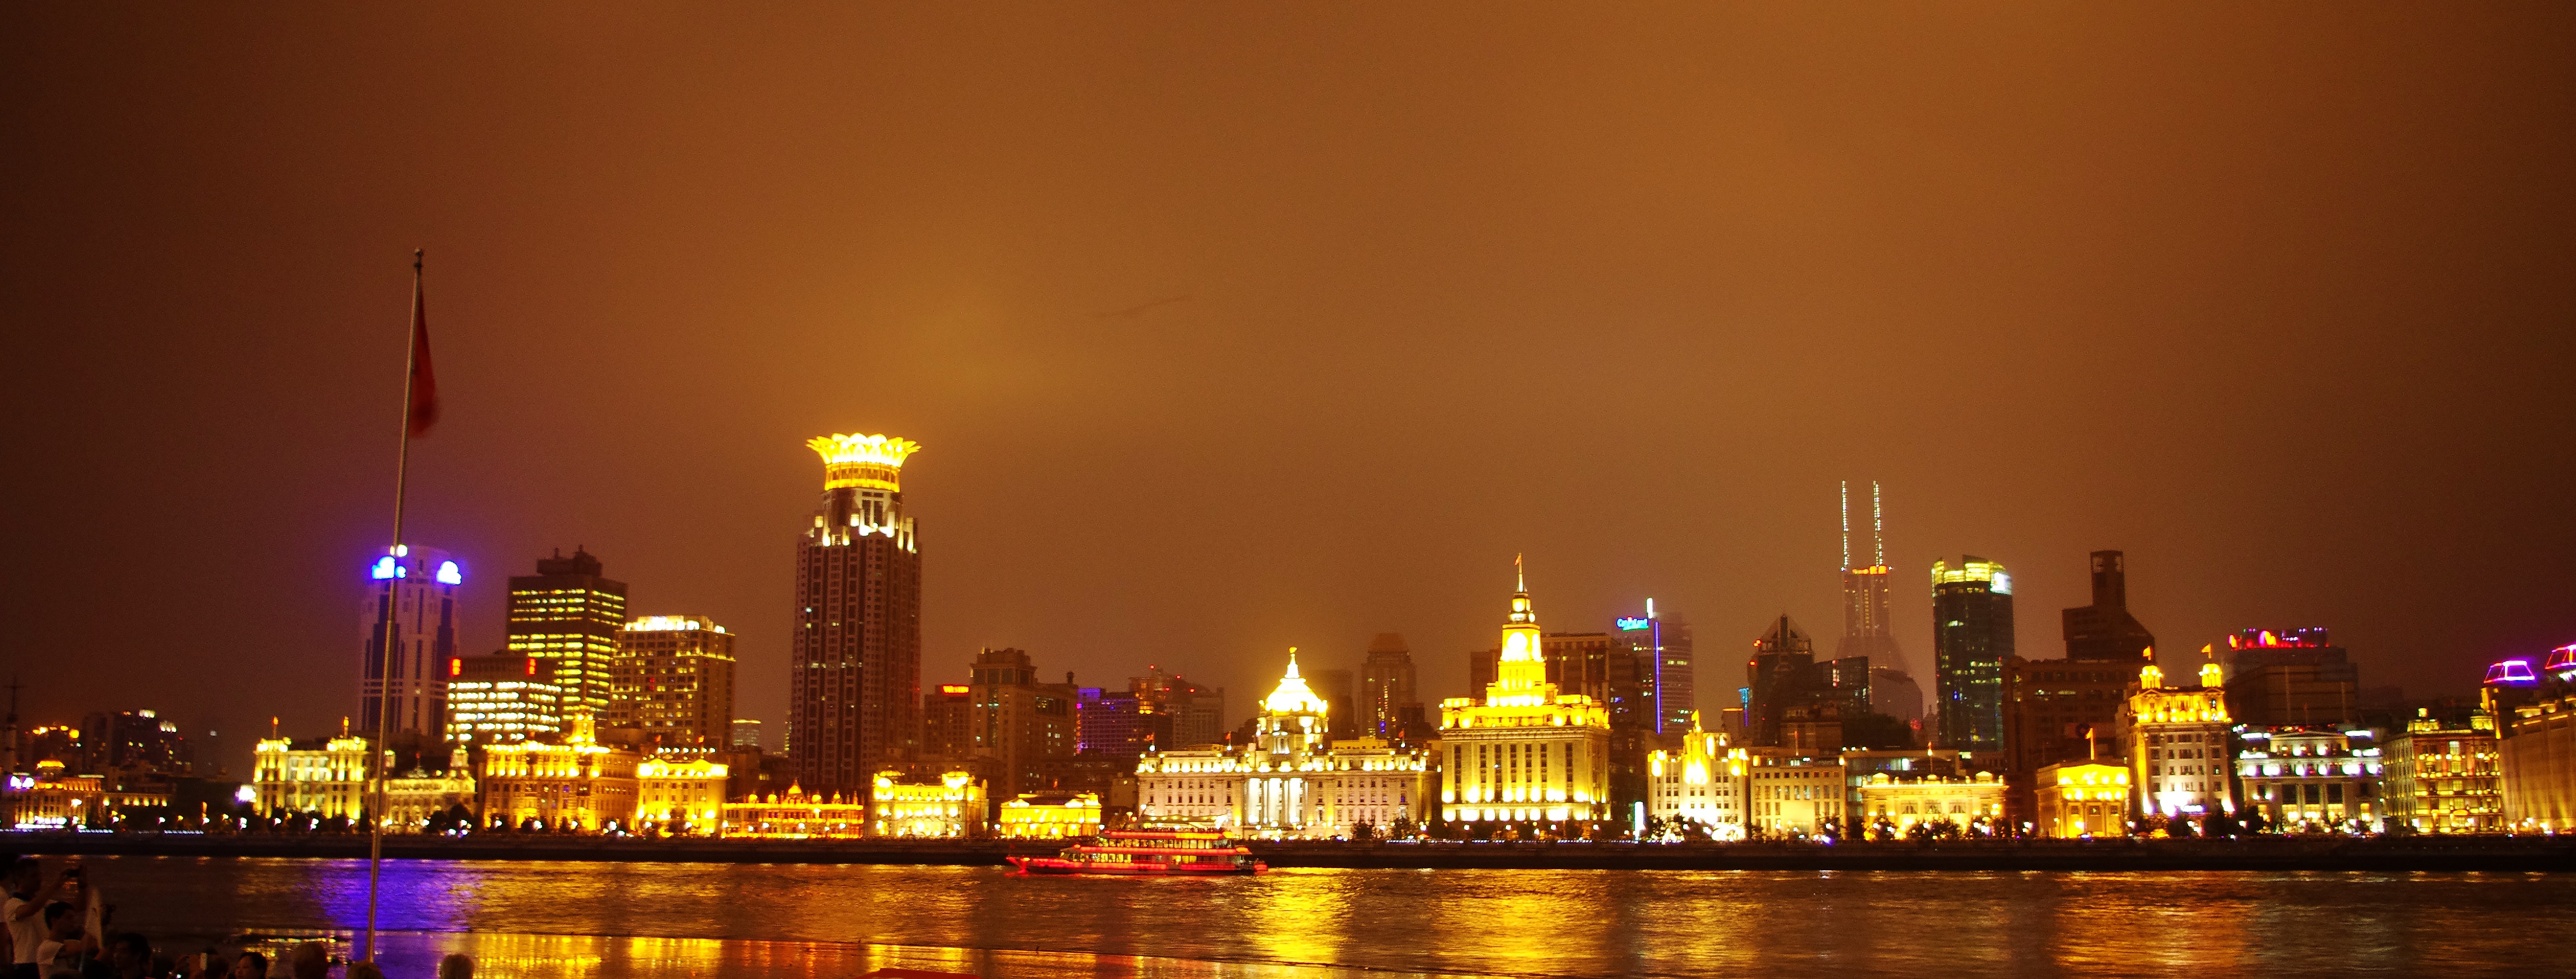
horizon, light, skyline, night, city, skyscraper, cityscape, downtown, dusk, evening, shanghai, night view, metropolis, the bund, geographical feature, human settlement